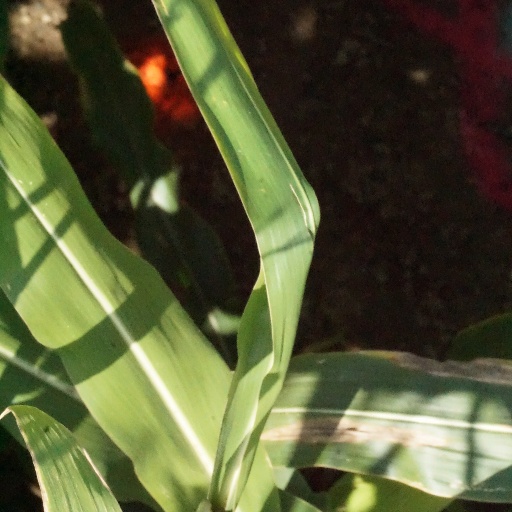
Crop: maize; corn